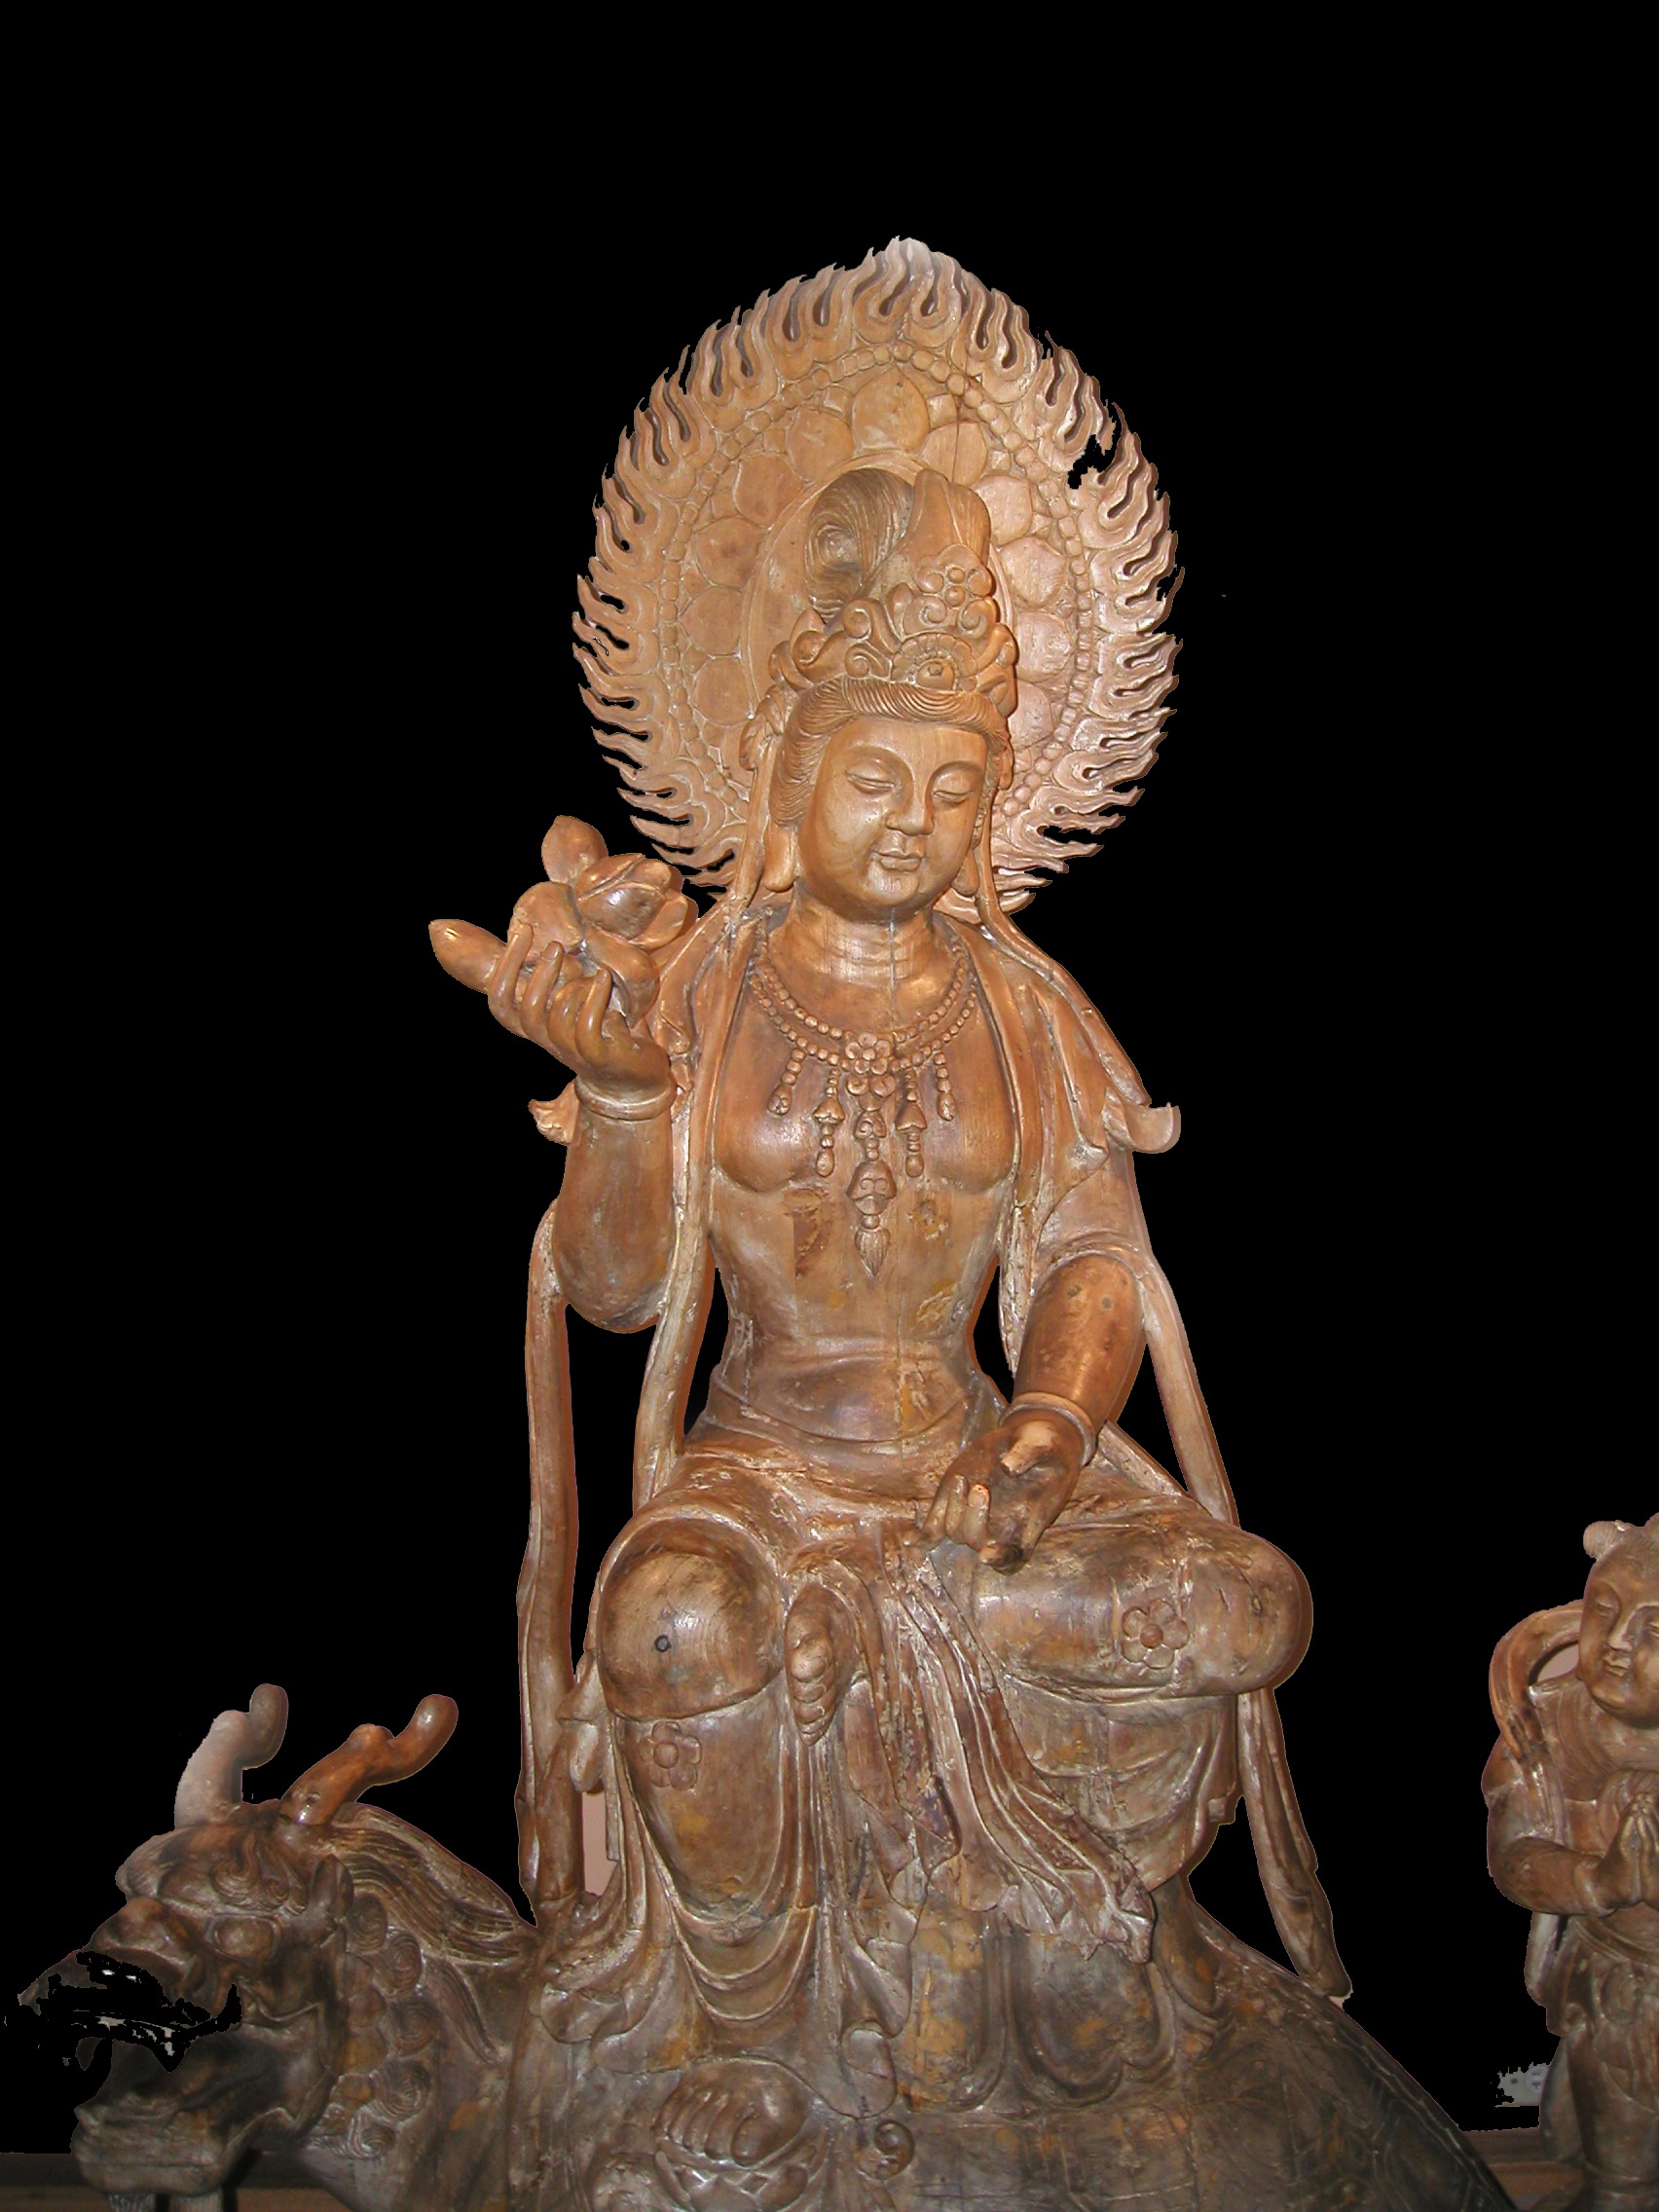
monument, statue, buddhism, religion, material, sculpture, art, bronze, carving, hawaiian, pacific, stone carving, ancient history